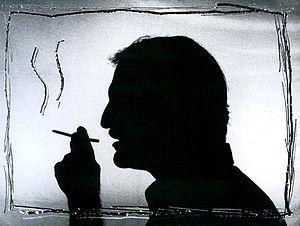
Un autoportrait photographique est une photographie que l’artiste réalise de lui-même. Cette démarche est réalisée avec un appareil photographique, soit en photographiant son image se reflétant sur un miroir ou toute autre surface réfléchissante, soit en se prenant en photo à l'aide d'un retardateur ou d'un déclencheur à distance. Le photographe peut décider de s'intégrer dans la photo de différentes manières.
Un autoportrait est une représentation d'un artiste, dessinée, peinte, photographiée ou sculptée par l'artiste lui-même.